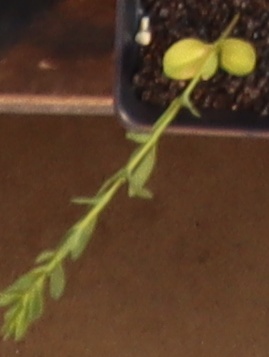
Label: Flax